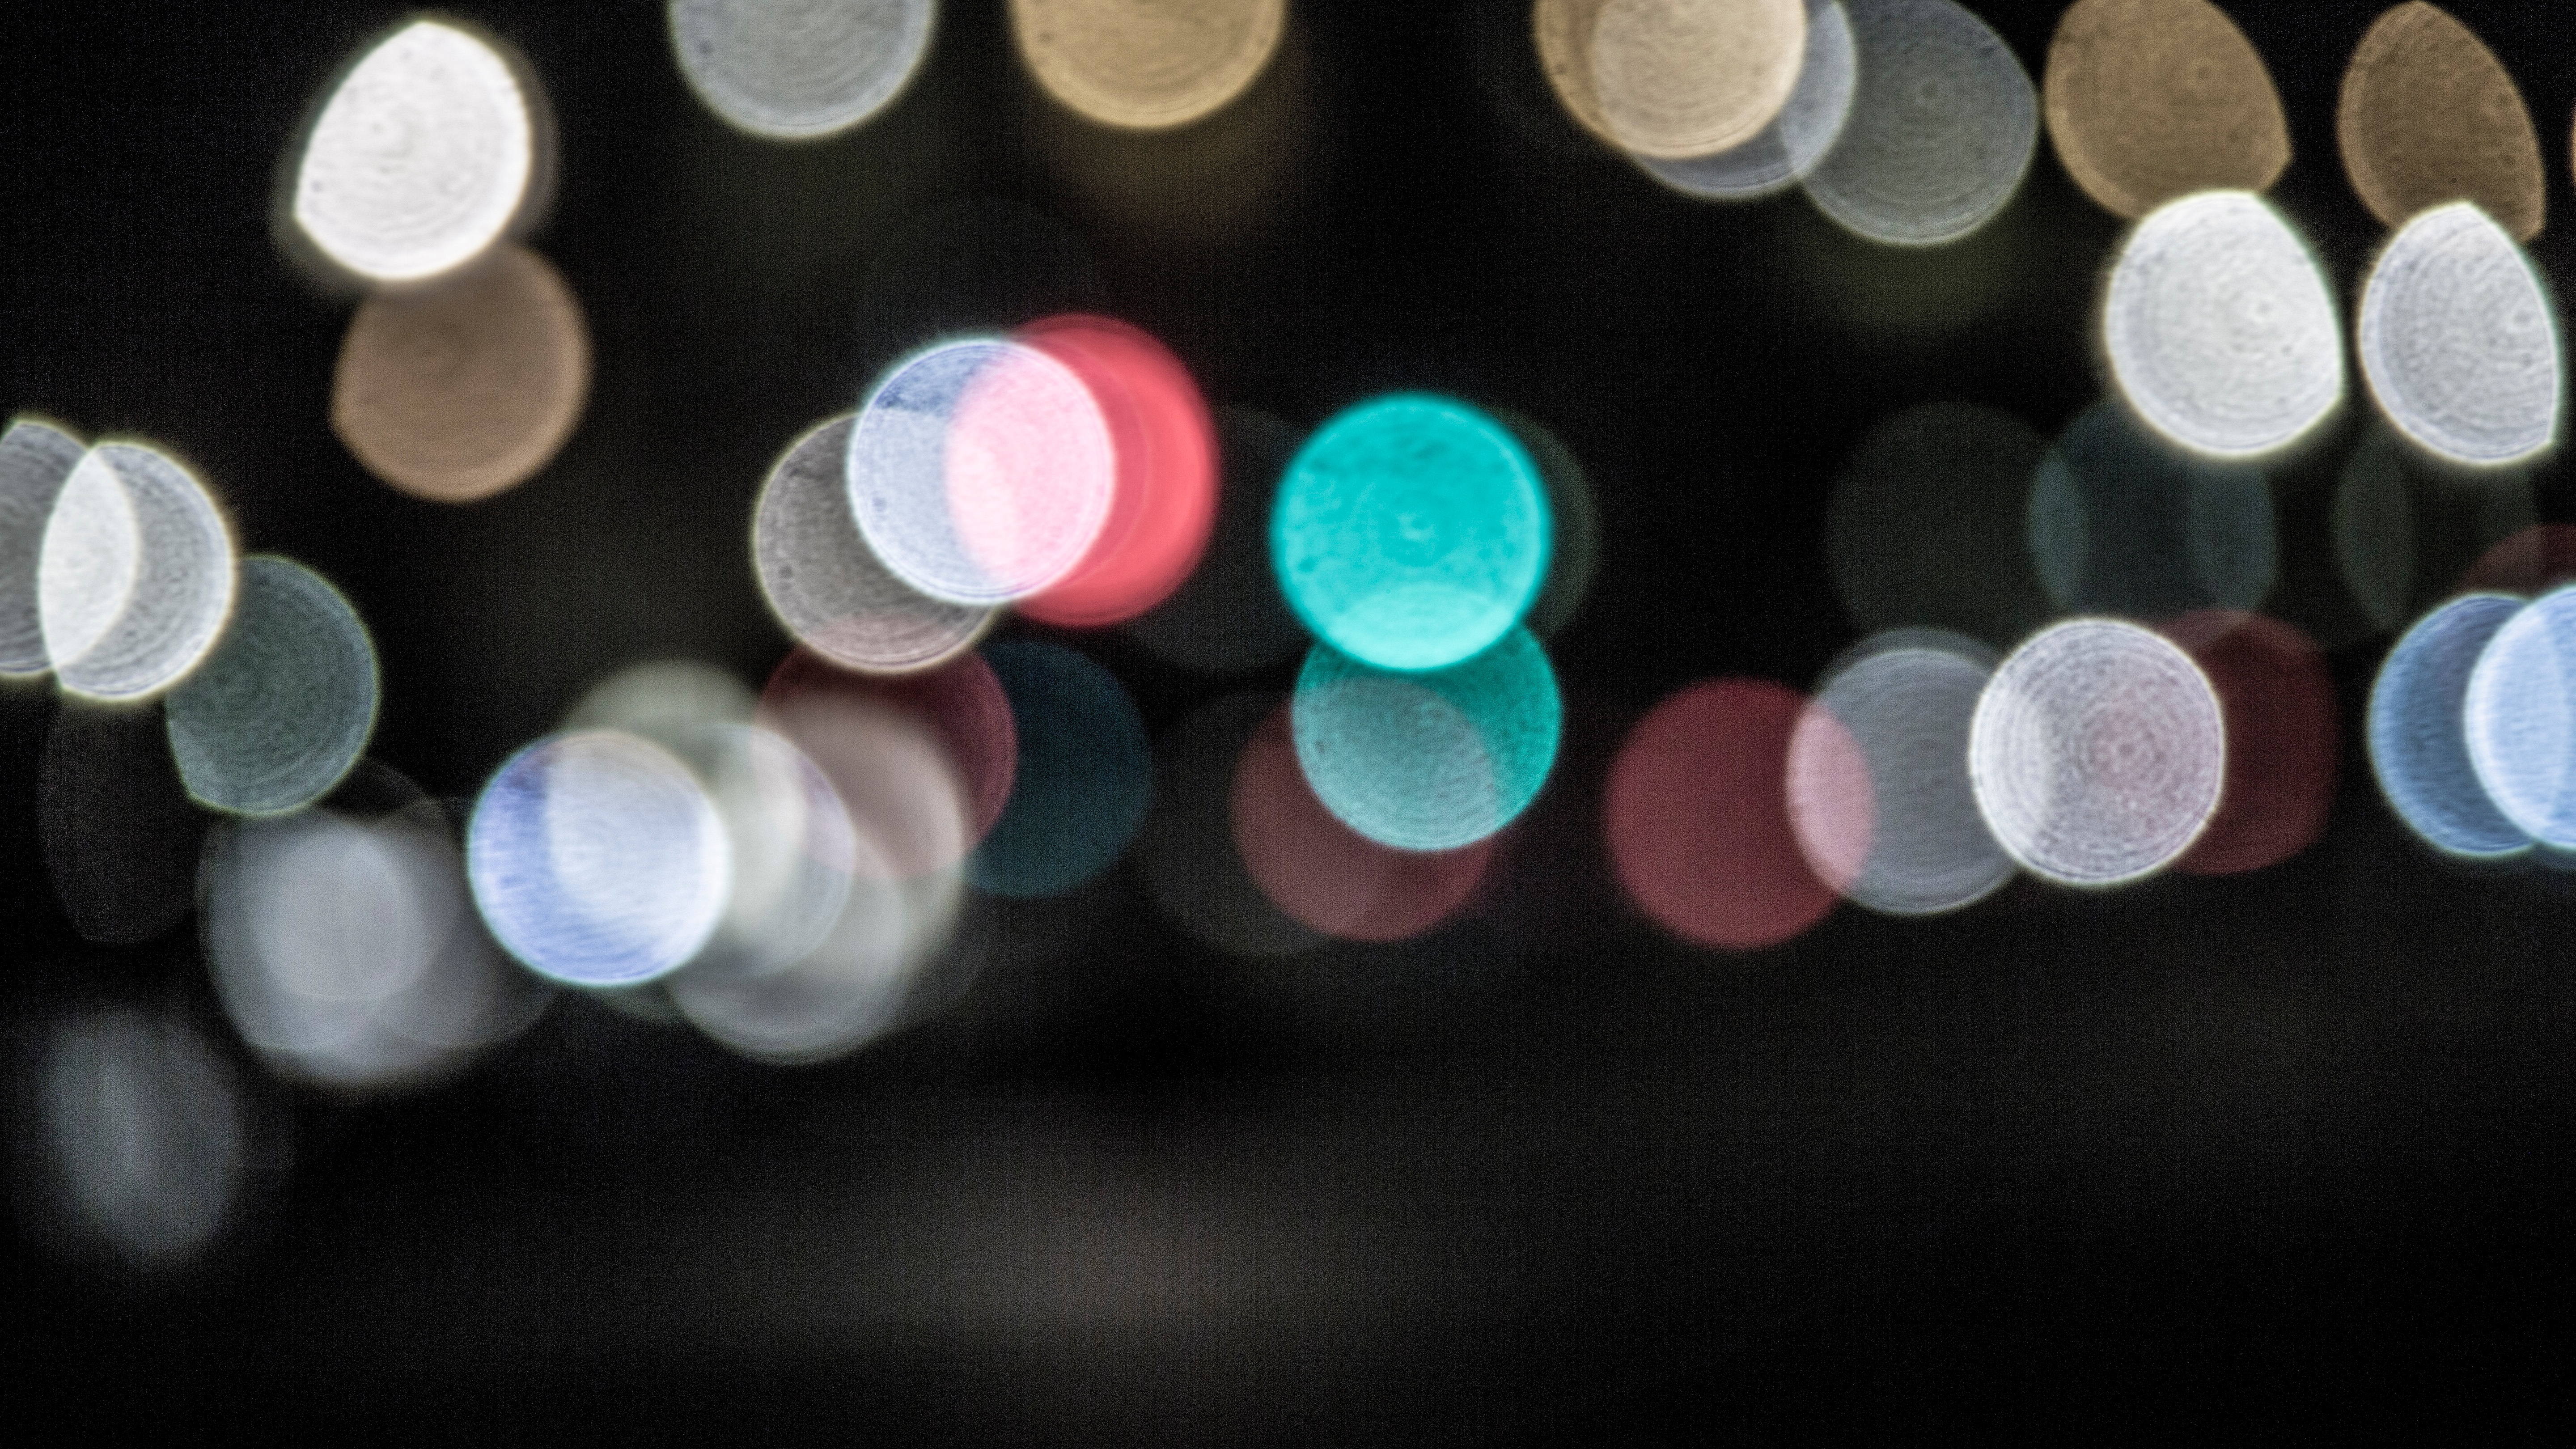
green, color, blue, circle, close up, human body, eye, organ, shape, macro photography